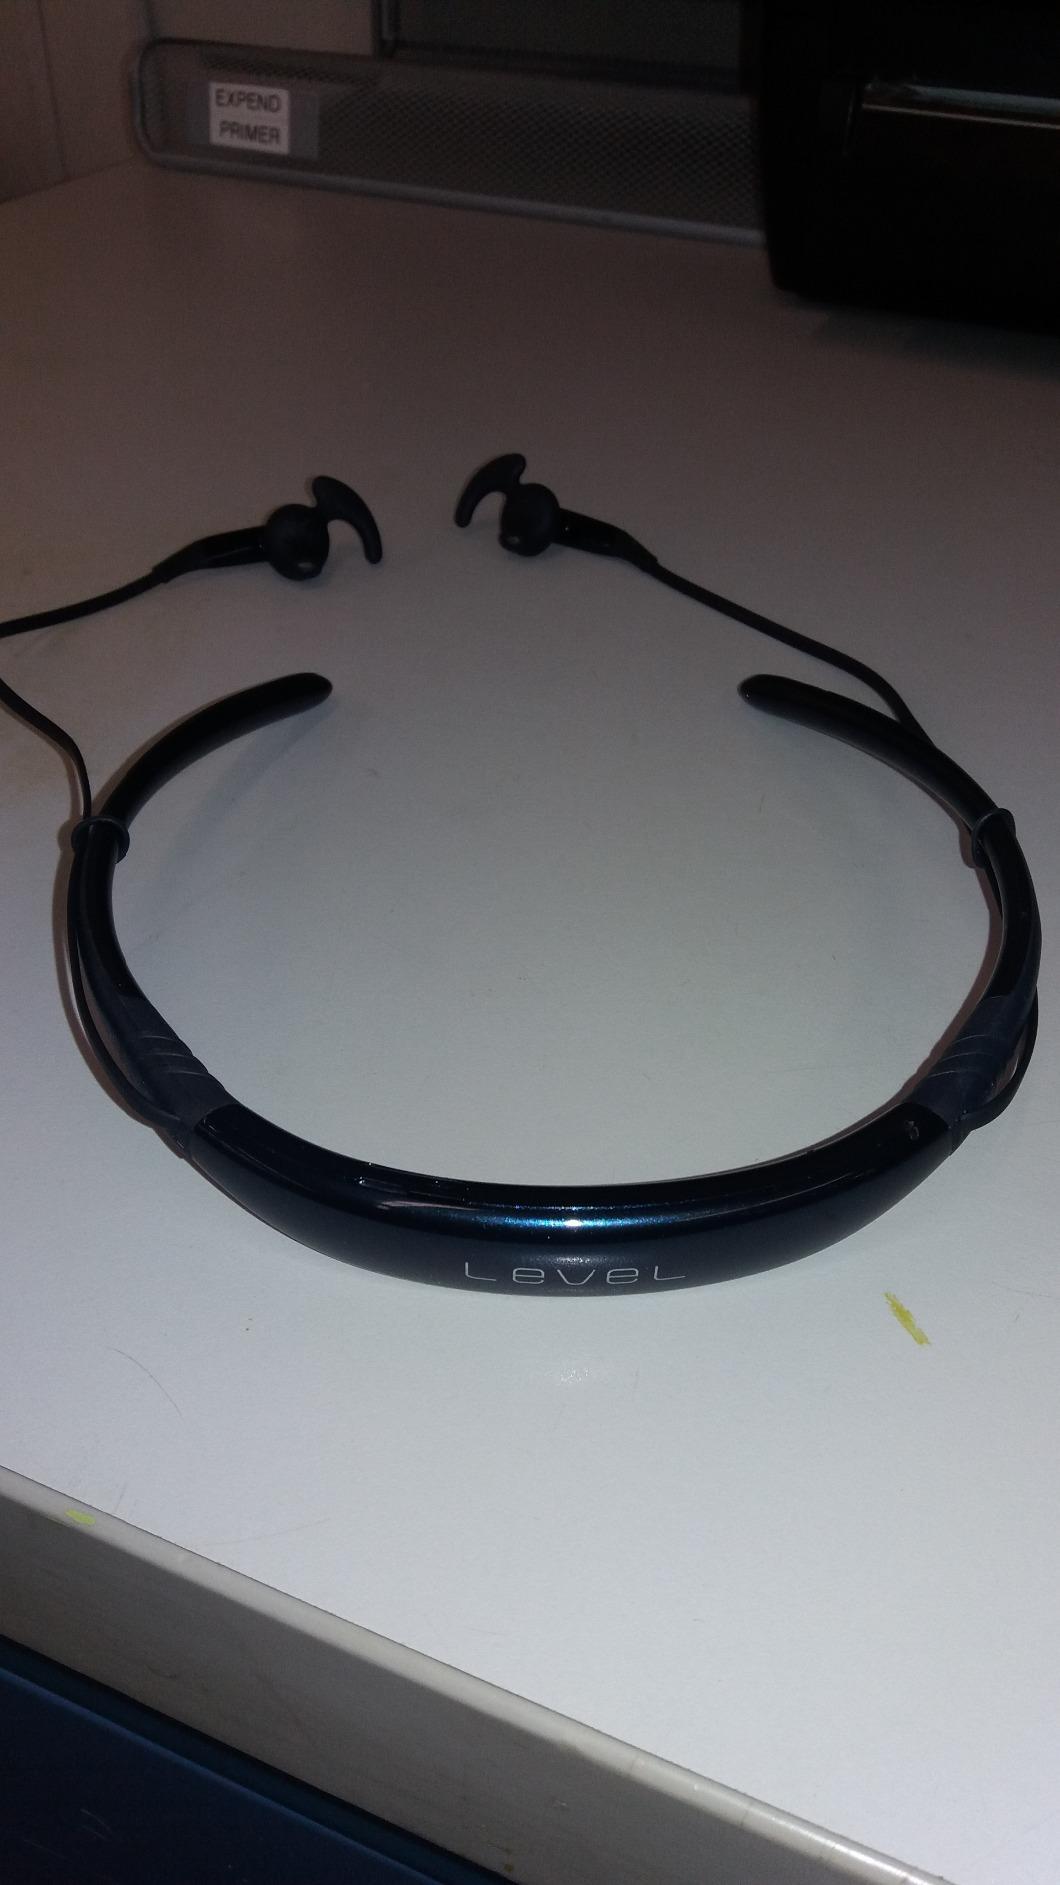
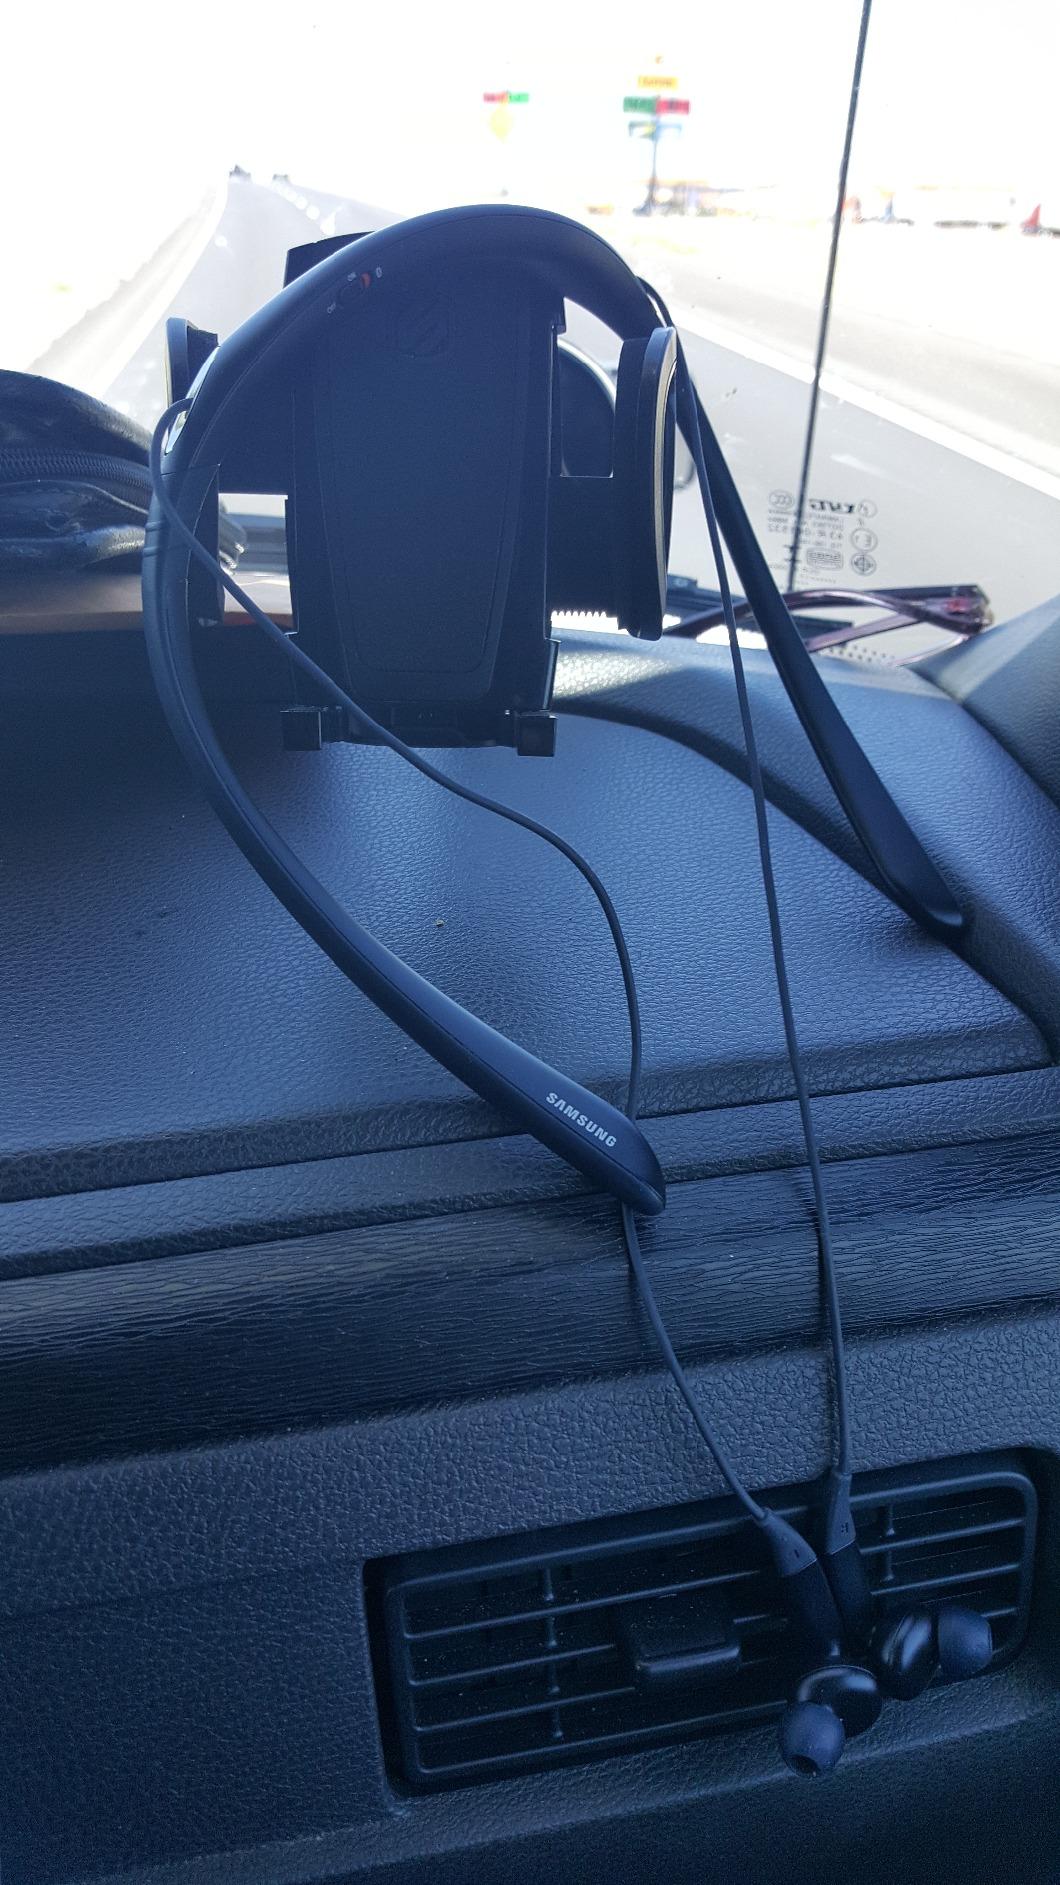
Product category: headphones
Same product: no